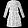
Label: Dress